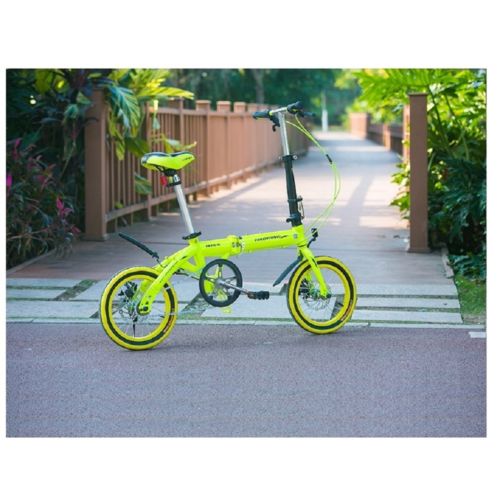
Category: bicycle